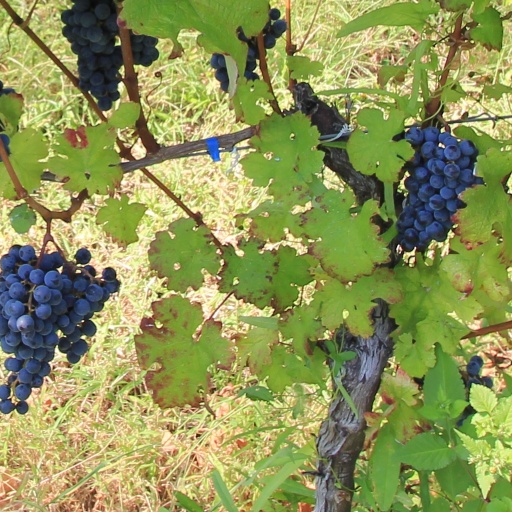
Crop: grape